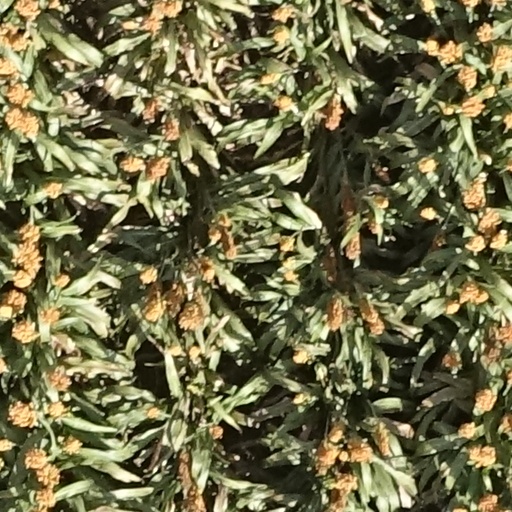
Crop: sorghum